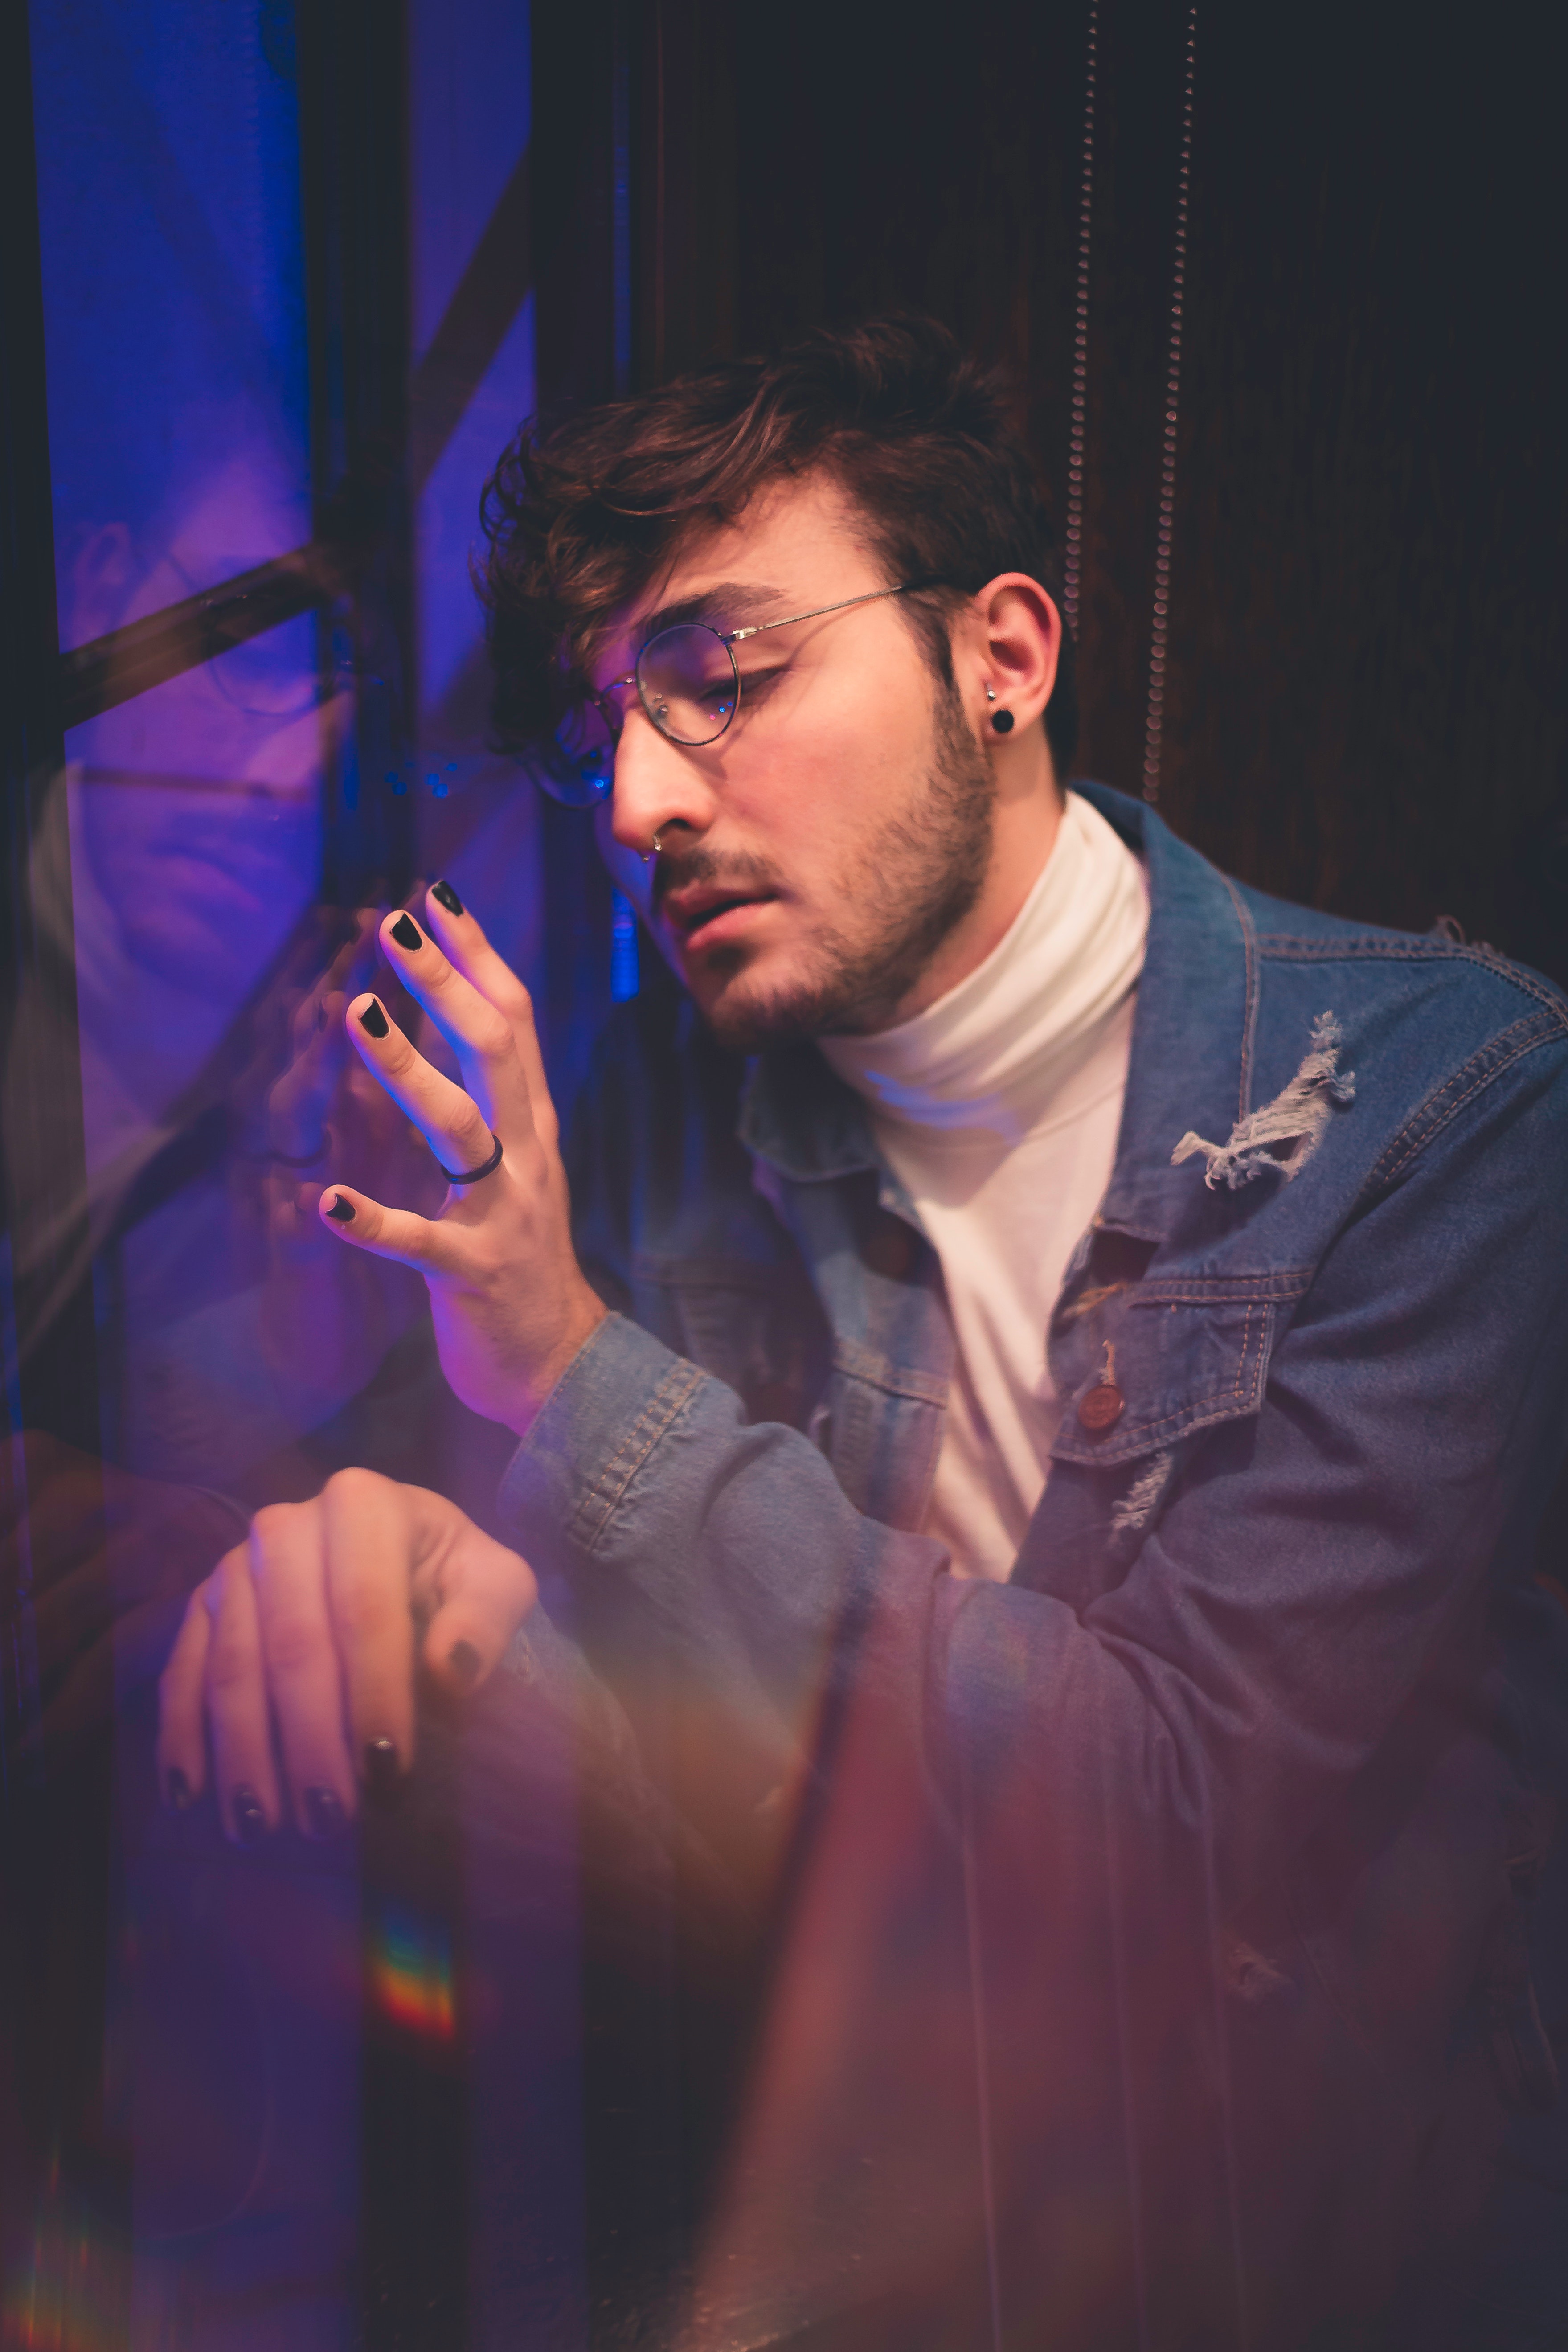
performance, fun, event, hand, singer, singing, performing arts, music artist, music, finger, musician, music venue, stage, gentleman, artist